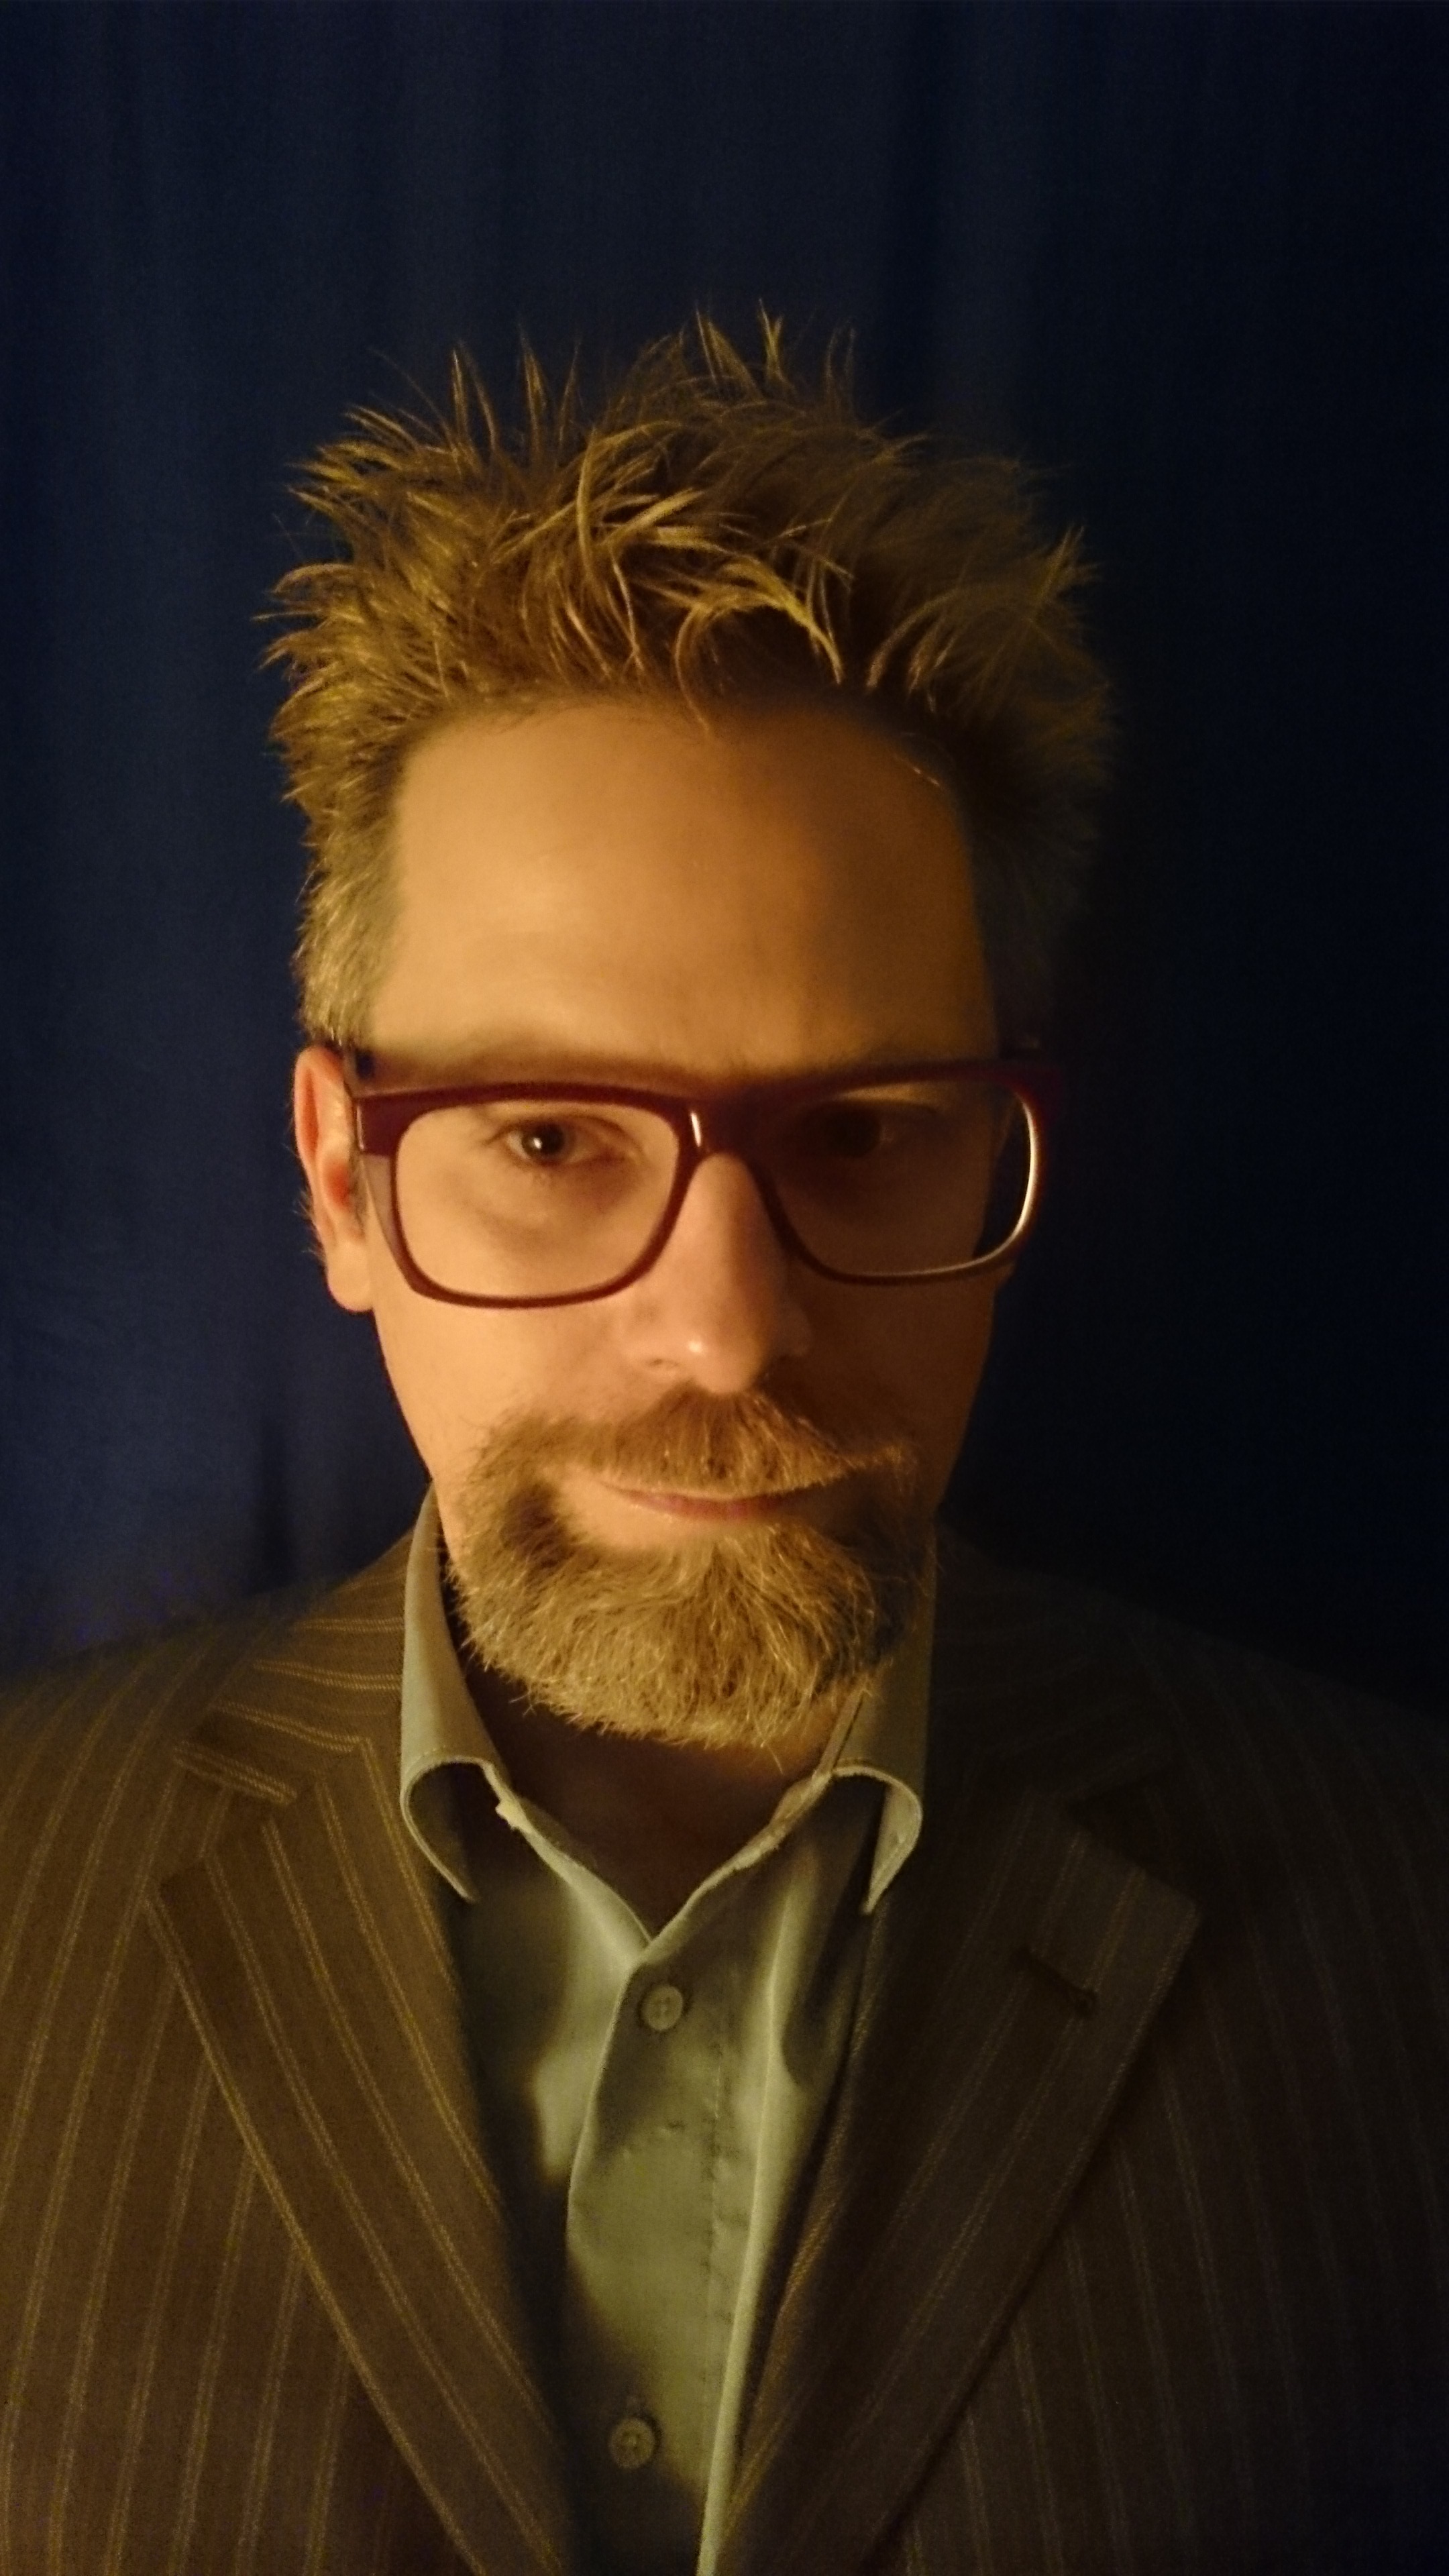
man, hair, male, portrait, color, hairstyle, beard, face, bart, sunglasses, psychology, eye, glasses, head, moustache, eyewear, self portrait, philosopher, psychotherapy, freud, sigmund freud, facial hair, vision care, psychotherapist